Israeli Air Force

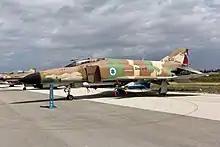
201 Squadron IAF F-4E Phantom II with 3 kill markings

In three hours on the morning of June 5, 1967, the first day of the Six-Day War, the Israeli Air Force executed Operation Focus, crippling the opposing Arab air forces and attaining air supremacy for the remainder of the war. In a surprise attack, the IAF destroyed most of the Egyptian Air Force while its planes were still on the ground. By the end of the day, with surrounding Arab countries drawn into the fighting, the IAF had mauled the Syrian and Jordanian air forces, striking as far as Iraq. After six days of fighting, Israel claimed a total of 452 Arab aircraft destroyed, of which 49 were aerial victories.